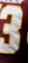
Number: 3